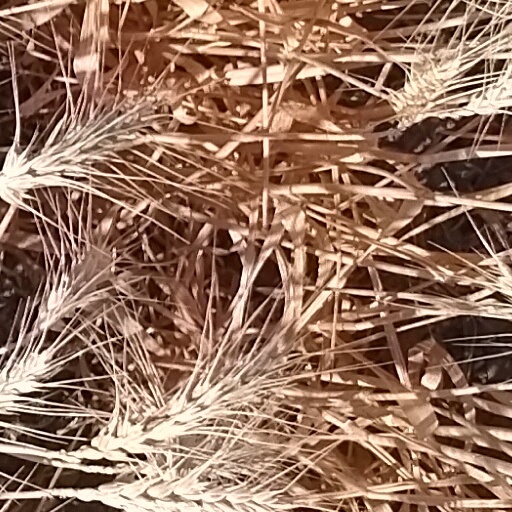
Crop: wheat